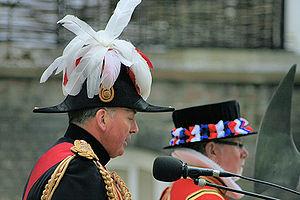
Le titre de connétable de la Tour est la plus haute charge disponible au sein de la tour de Londres.